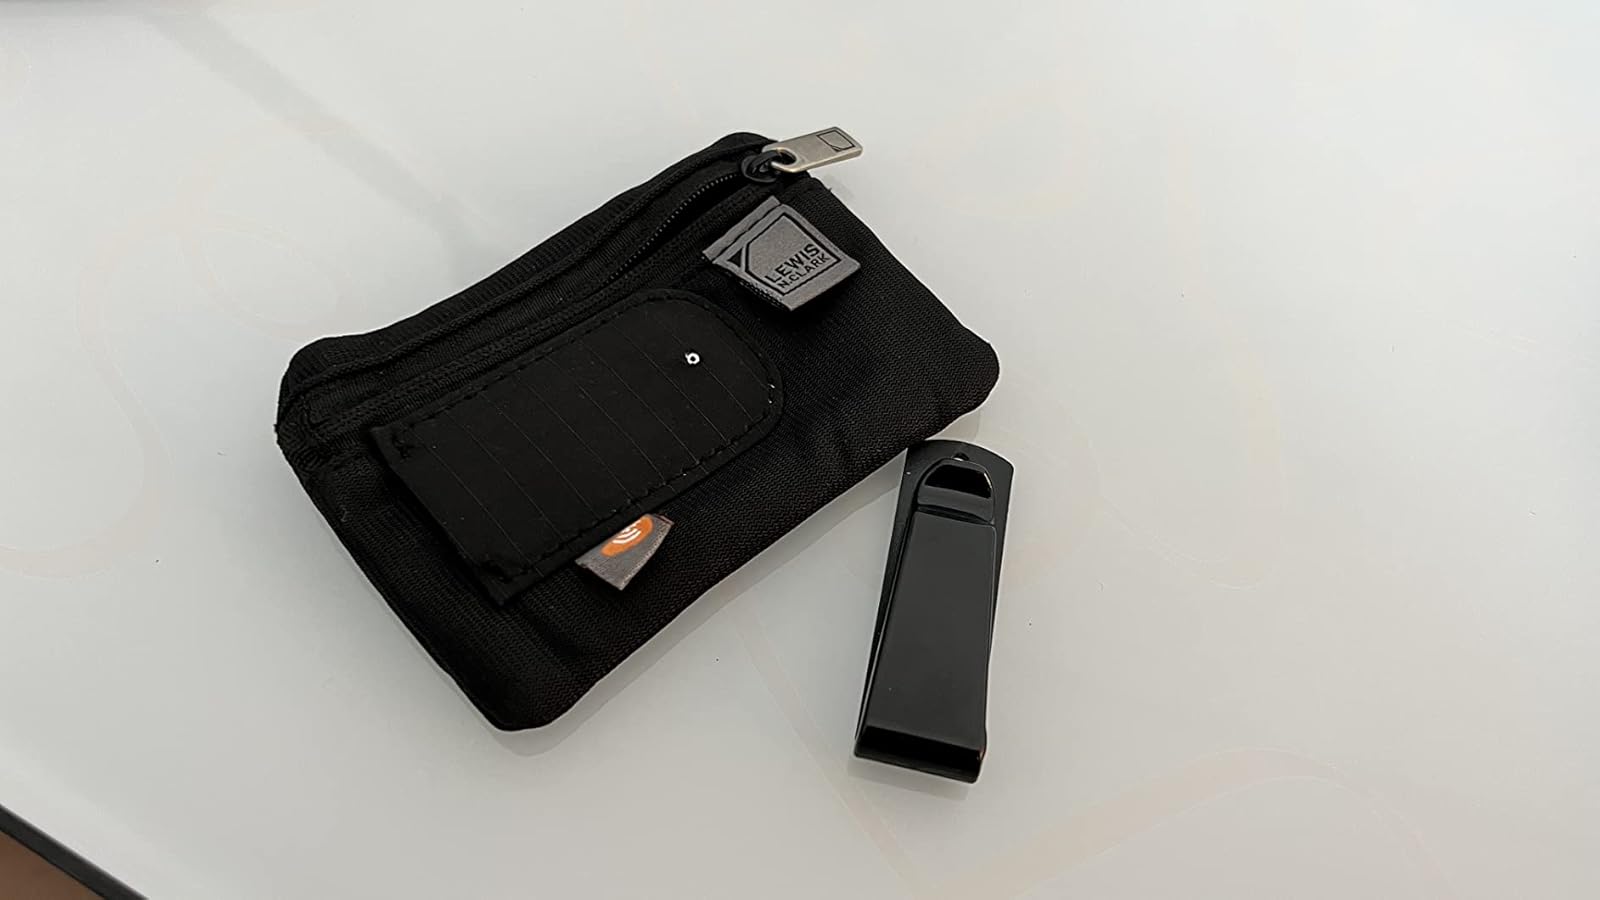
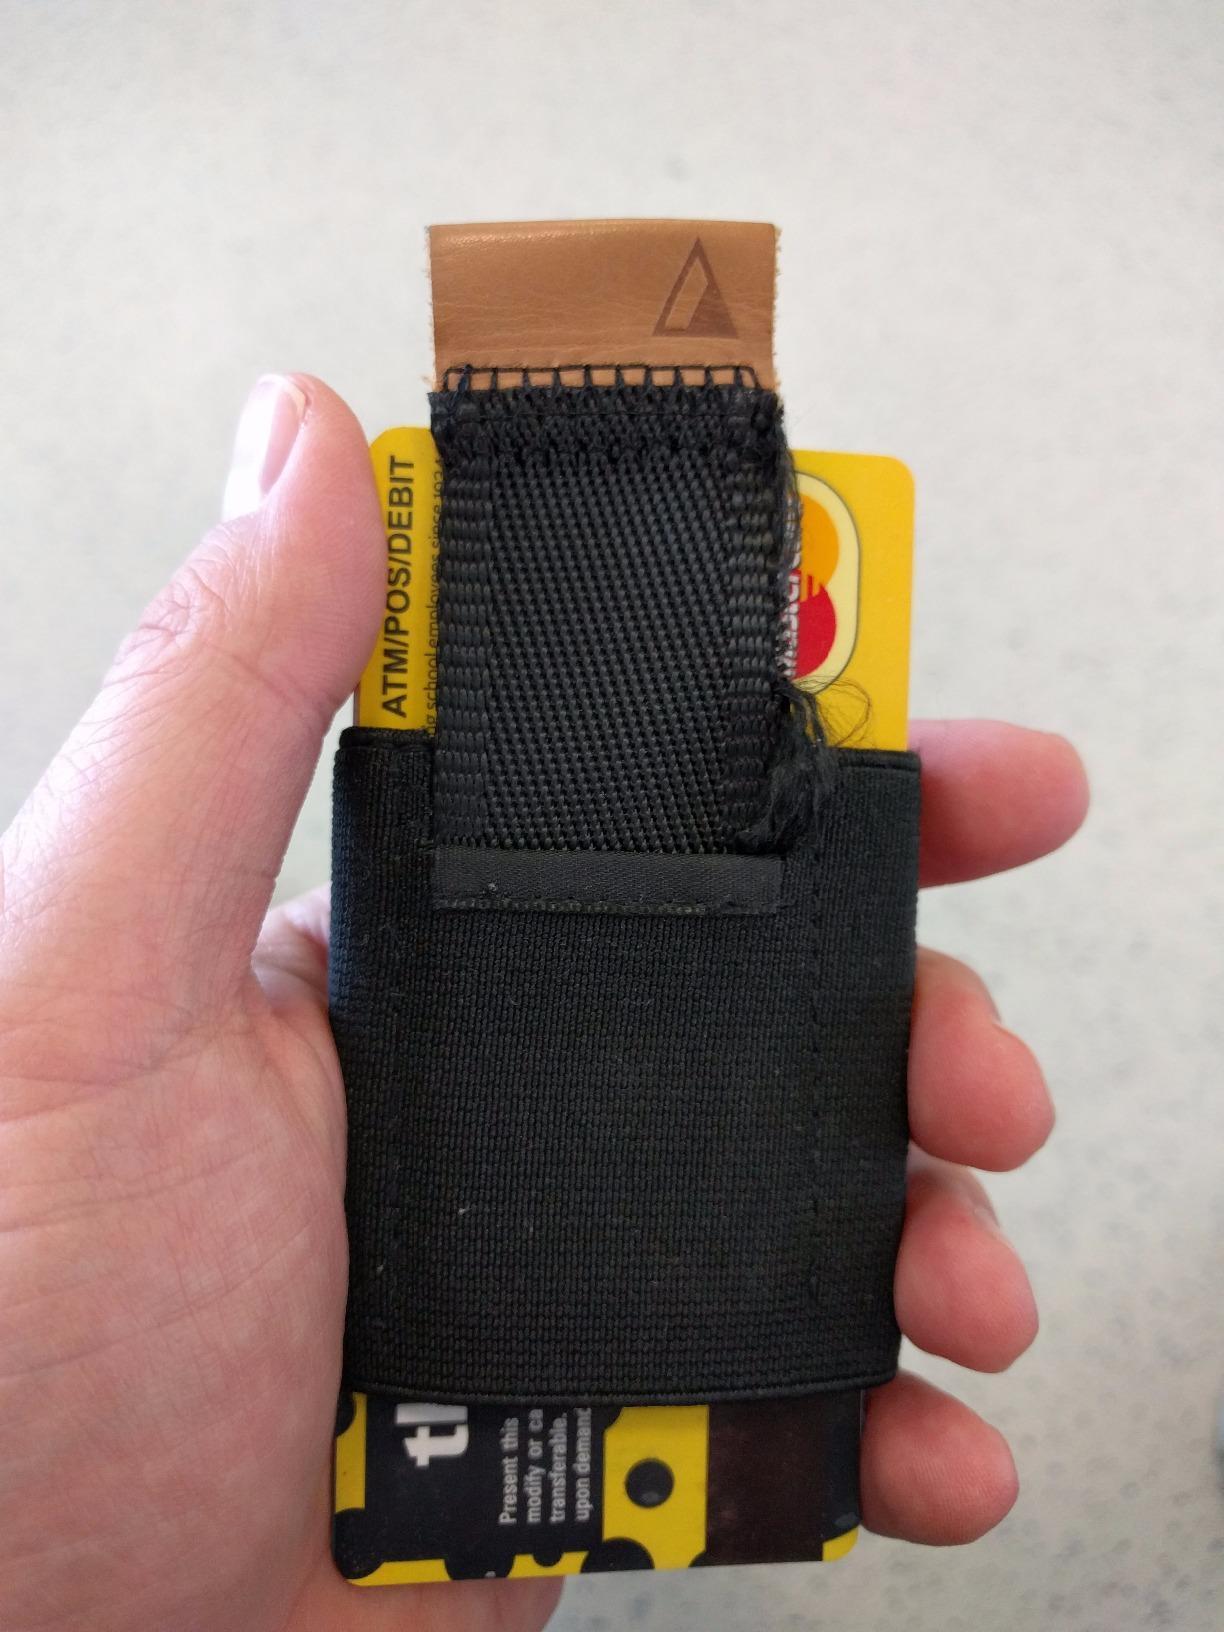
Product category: accessories_wallet
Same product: no